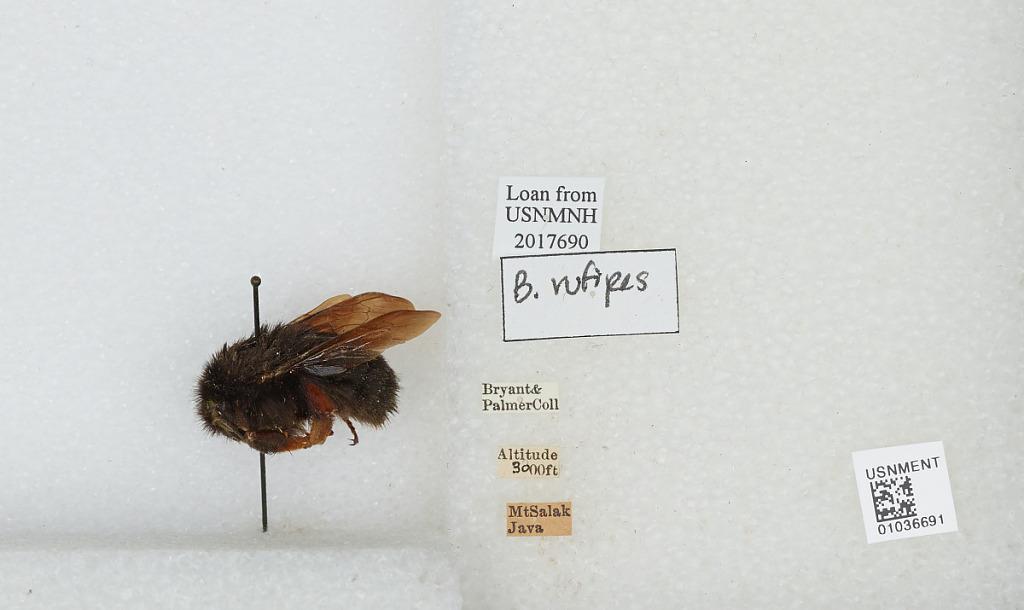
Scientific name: Bombus (Rufipedibombus) rufipes Lepeletier
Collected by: Bryant & Palmer
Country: Indonesia
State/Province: West Java
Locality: Mount Salak